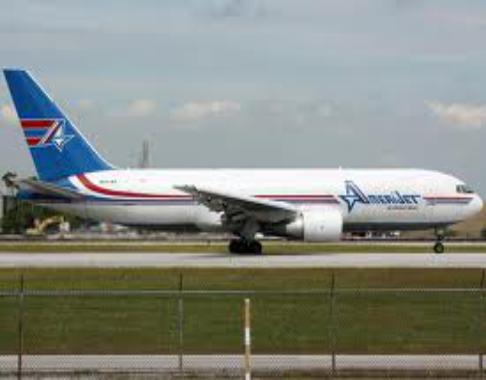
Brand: Amerijet International
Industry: Transportation